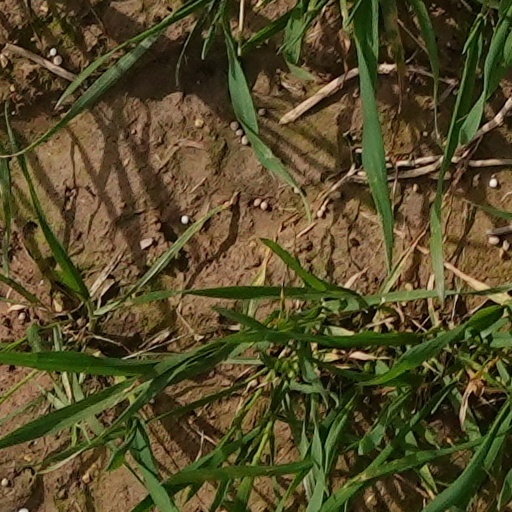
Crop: wheat